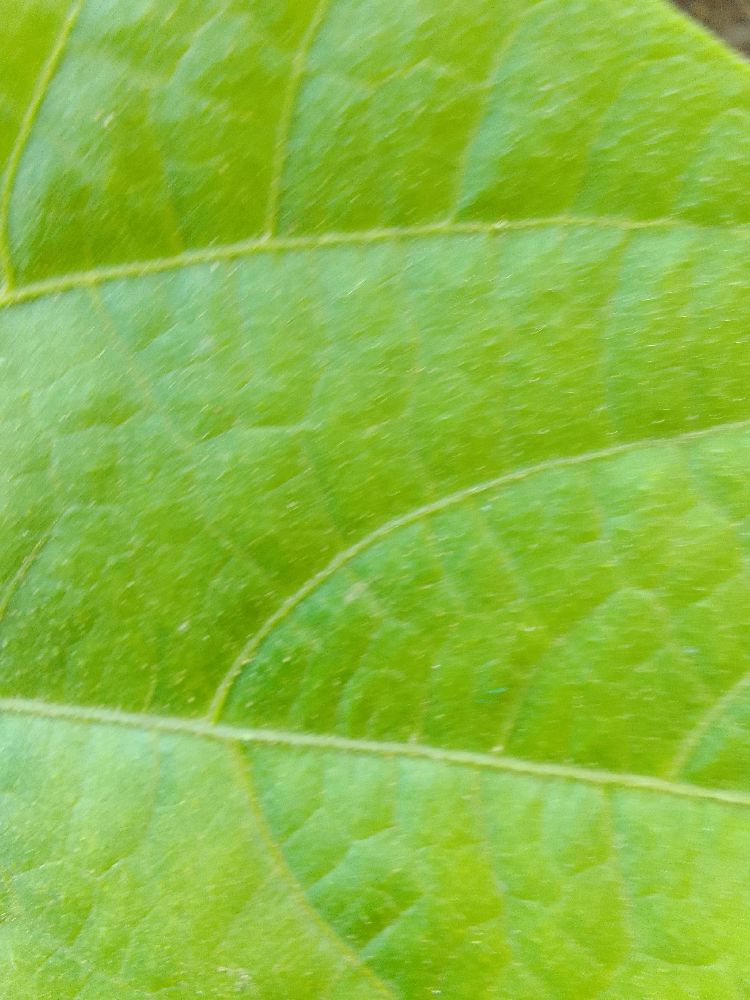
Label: healthy